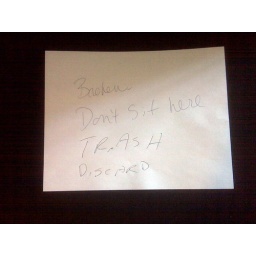
on the seat of an office chair in the hallway today